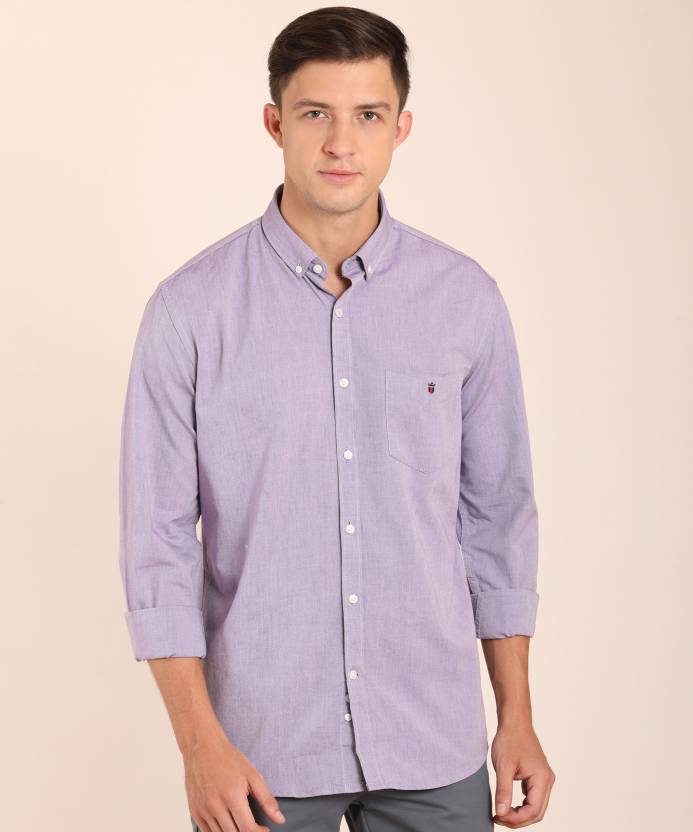
Product: Men Slim Fit Solid Casual Shirt
Price: ₹1,199
Colors: Purple
Pattern: Solid